Waterden medieval settlement

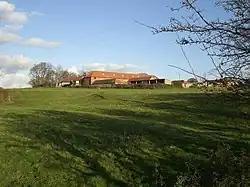
Looking north-east across the site, towards Waterden Farm

Waterden medieval settlement is a deserted medieval village in Norfolk, England, about west of Walsingham. It is a Scheduled Monument.